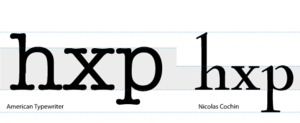
La hauteur d’x d'une fonte de caractères désigne, en typographie, la hauteur du glyphe du caractère x dans cette fonte. Elle correspond donc à peu près à la hauteur des glyphes des autres bas-de-casse sans ascendantes ni descendantes : a, c, e, m, n, o, r, s, u, v, w, z. La hauteur d’x est une notion théorique, certaines polices de caractères pouvant présenter des parties dépassant ces lignes ou même, surtout dans des polices fantaisie, ne pas être alignées du tout.